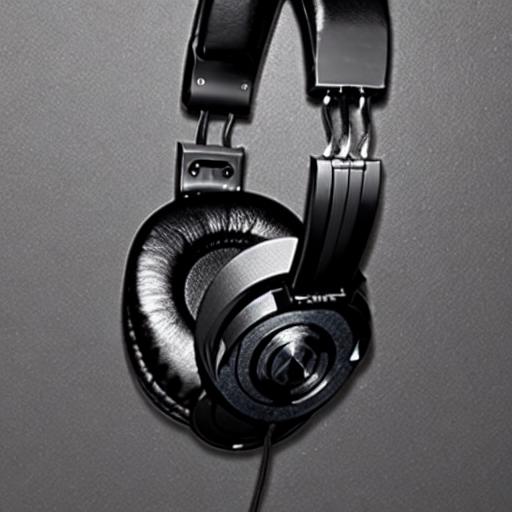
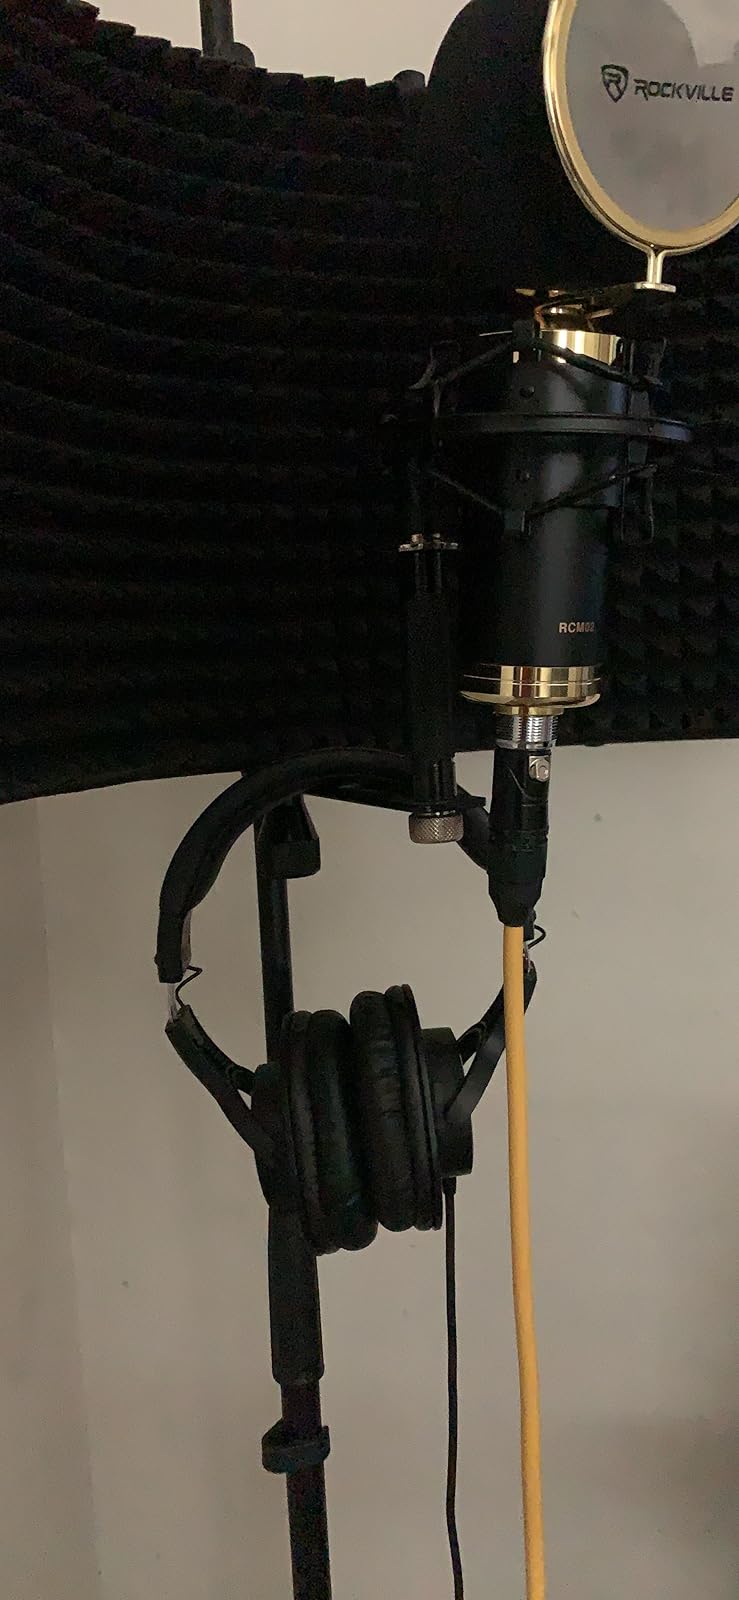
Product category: headphones
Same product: no